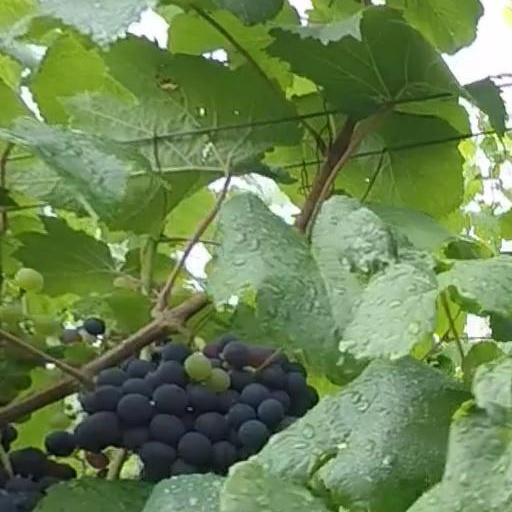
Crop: grape